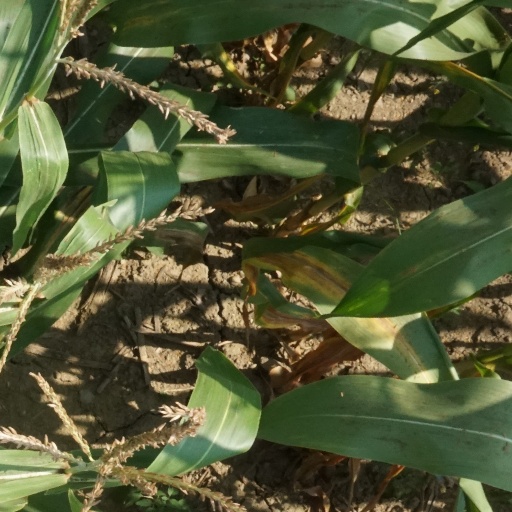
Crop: maize; corn